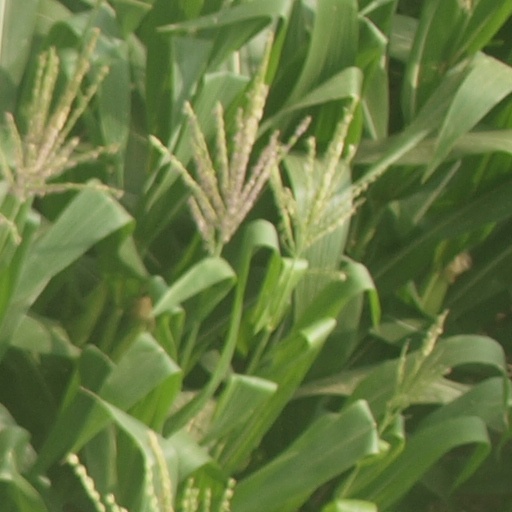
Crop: maize; corn